Sertab Erener

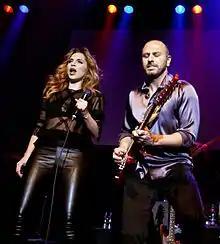
Erener and Demir Demirkan released the album "Painted on Water" in 2009

In January 2008, Erener and a number of artists took photographs with street animals. These photographs were made into a calendar, and the proceeds from selling it were used to make shelters for these animals. In the same year, she played in the commercials for Elidor, for which she performed her song "Hayat Beklemez". In July–August 2008, she went on a tour with Emre Aydın for the Fanta Youth Festival and gave 18 concerts across Turkey. In order to promote Turkey's culture in the Netherlands, she performed at the Turkey Now festival in October. She later performed the song "Bu Gece Son" for Uzay Heparı's tribute album "Uzay Heparı - Sonsuza", which was released in December. In 2007-08 she discussed working on a new album, which she later recorded in Los Angeles together with Demir Demirkan and released it in June 2009 under the title "Painted on Water". Erener and Demirkan gave their group's name to the album. The two turned a number of türküs into English and released them in the form of jazz. Demirkan described the album as "Anatolian music and jazz and blues mixed with Western instruments". At the end of 2009, Erener played in the commercials for Turkish Derivatives Exchange.